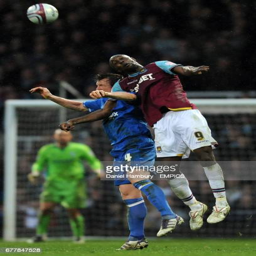
football player and battle for the ball in the air